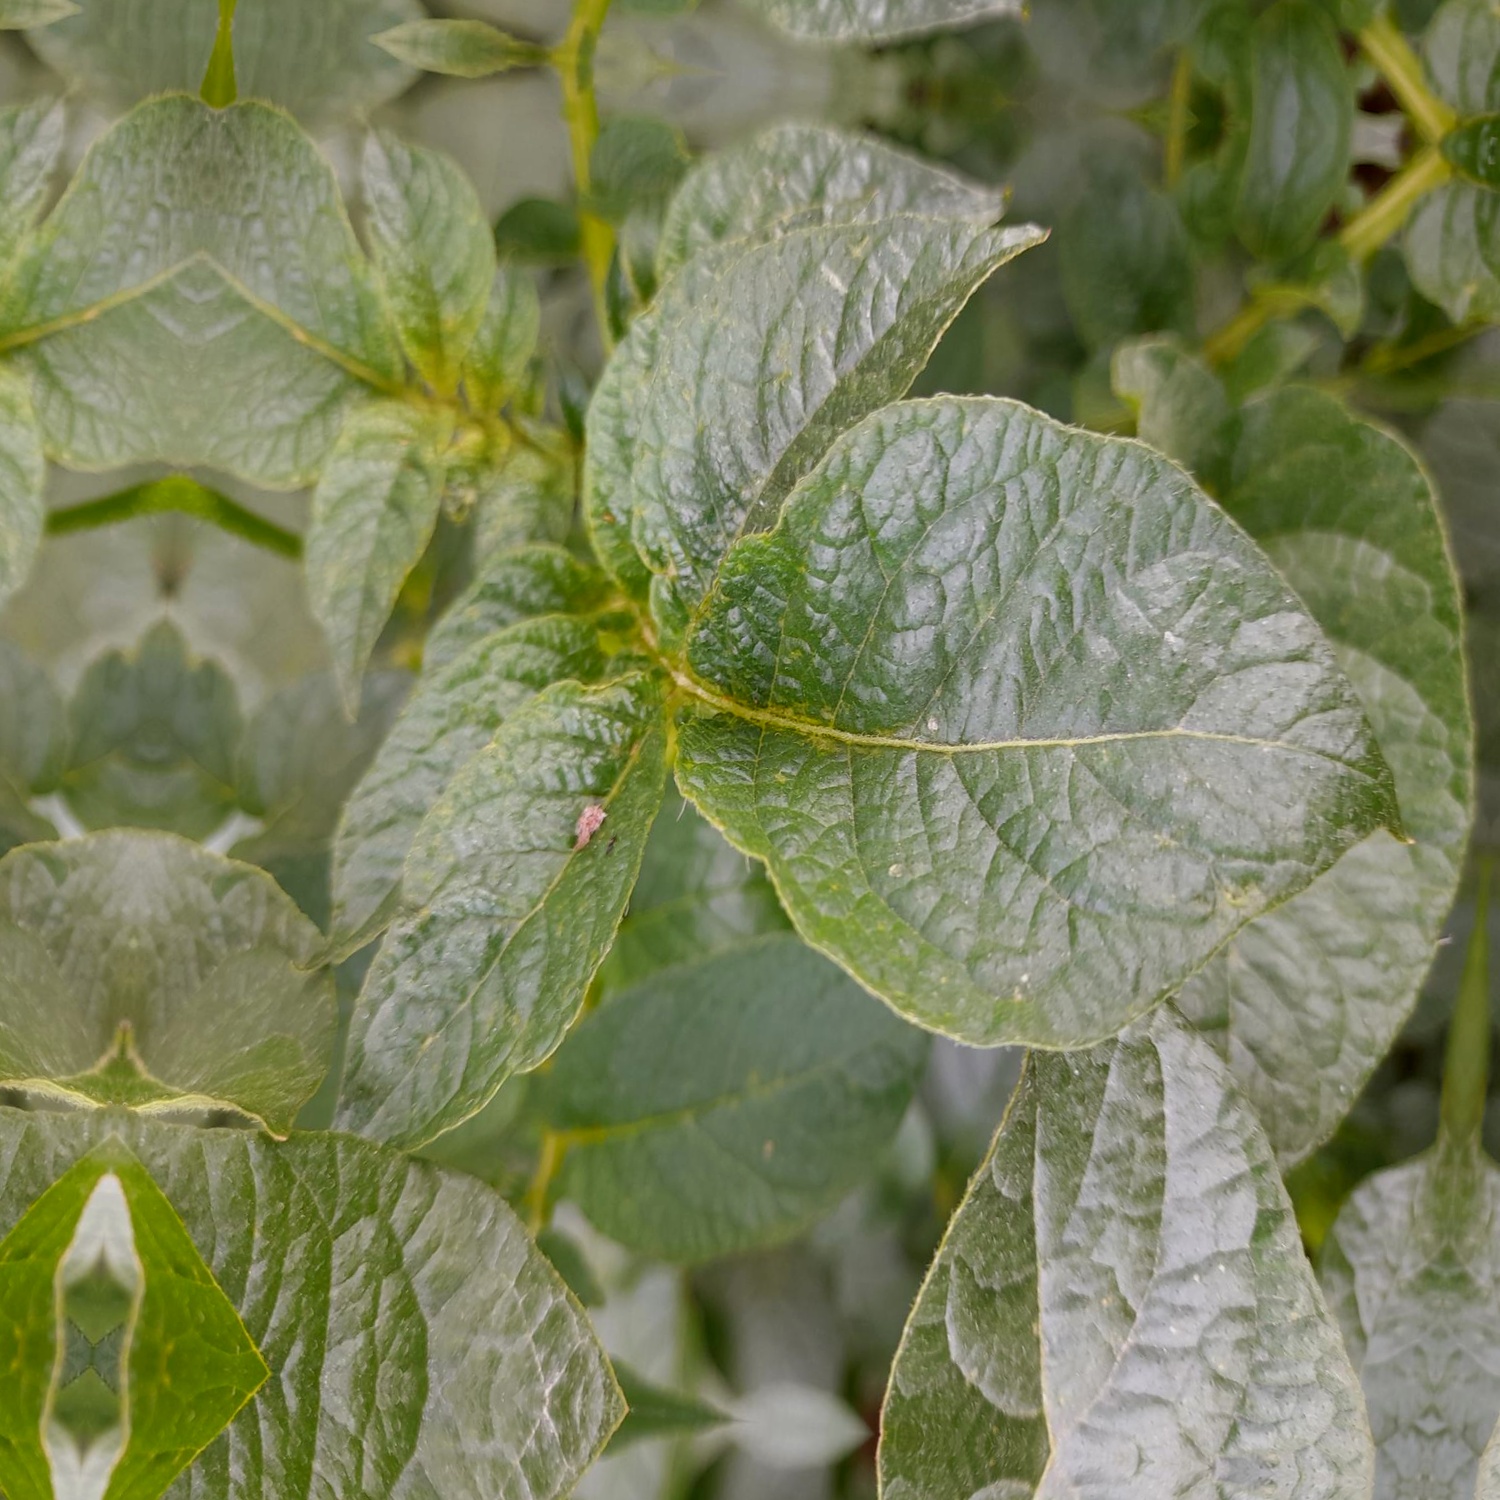
Etiqueta: Virus